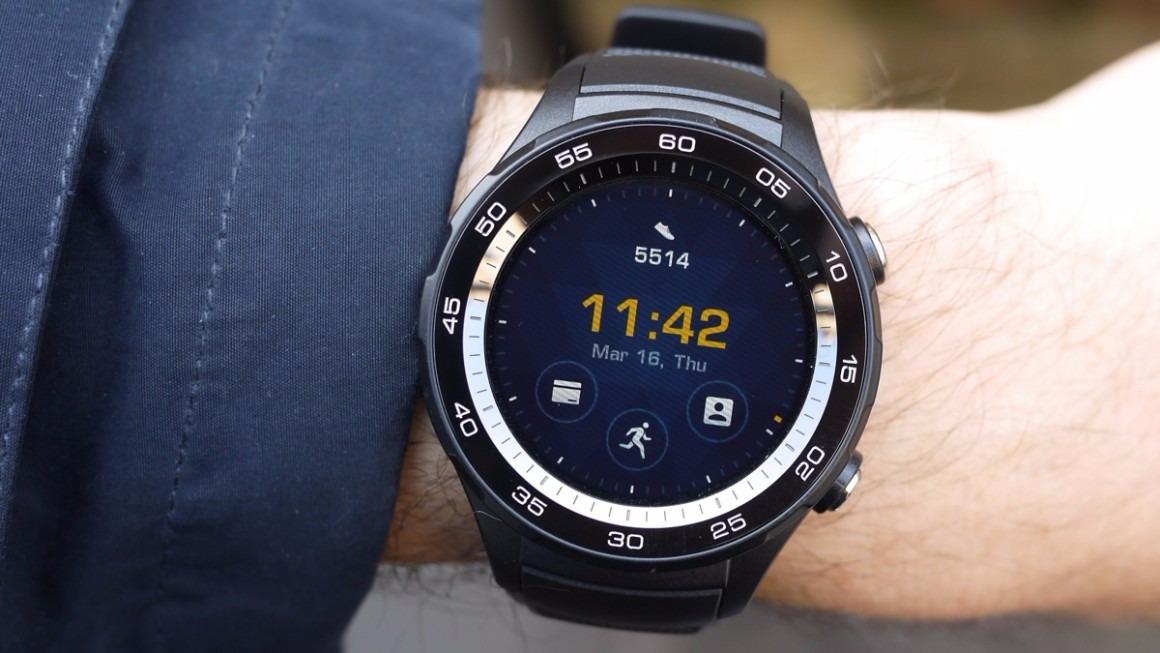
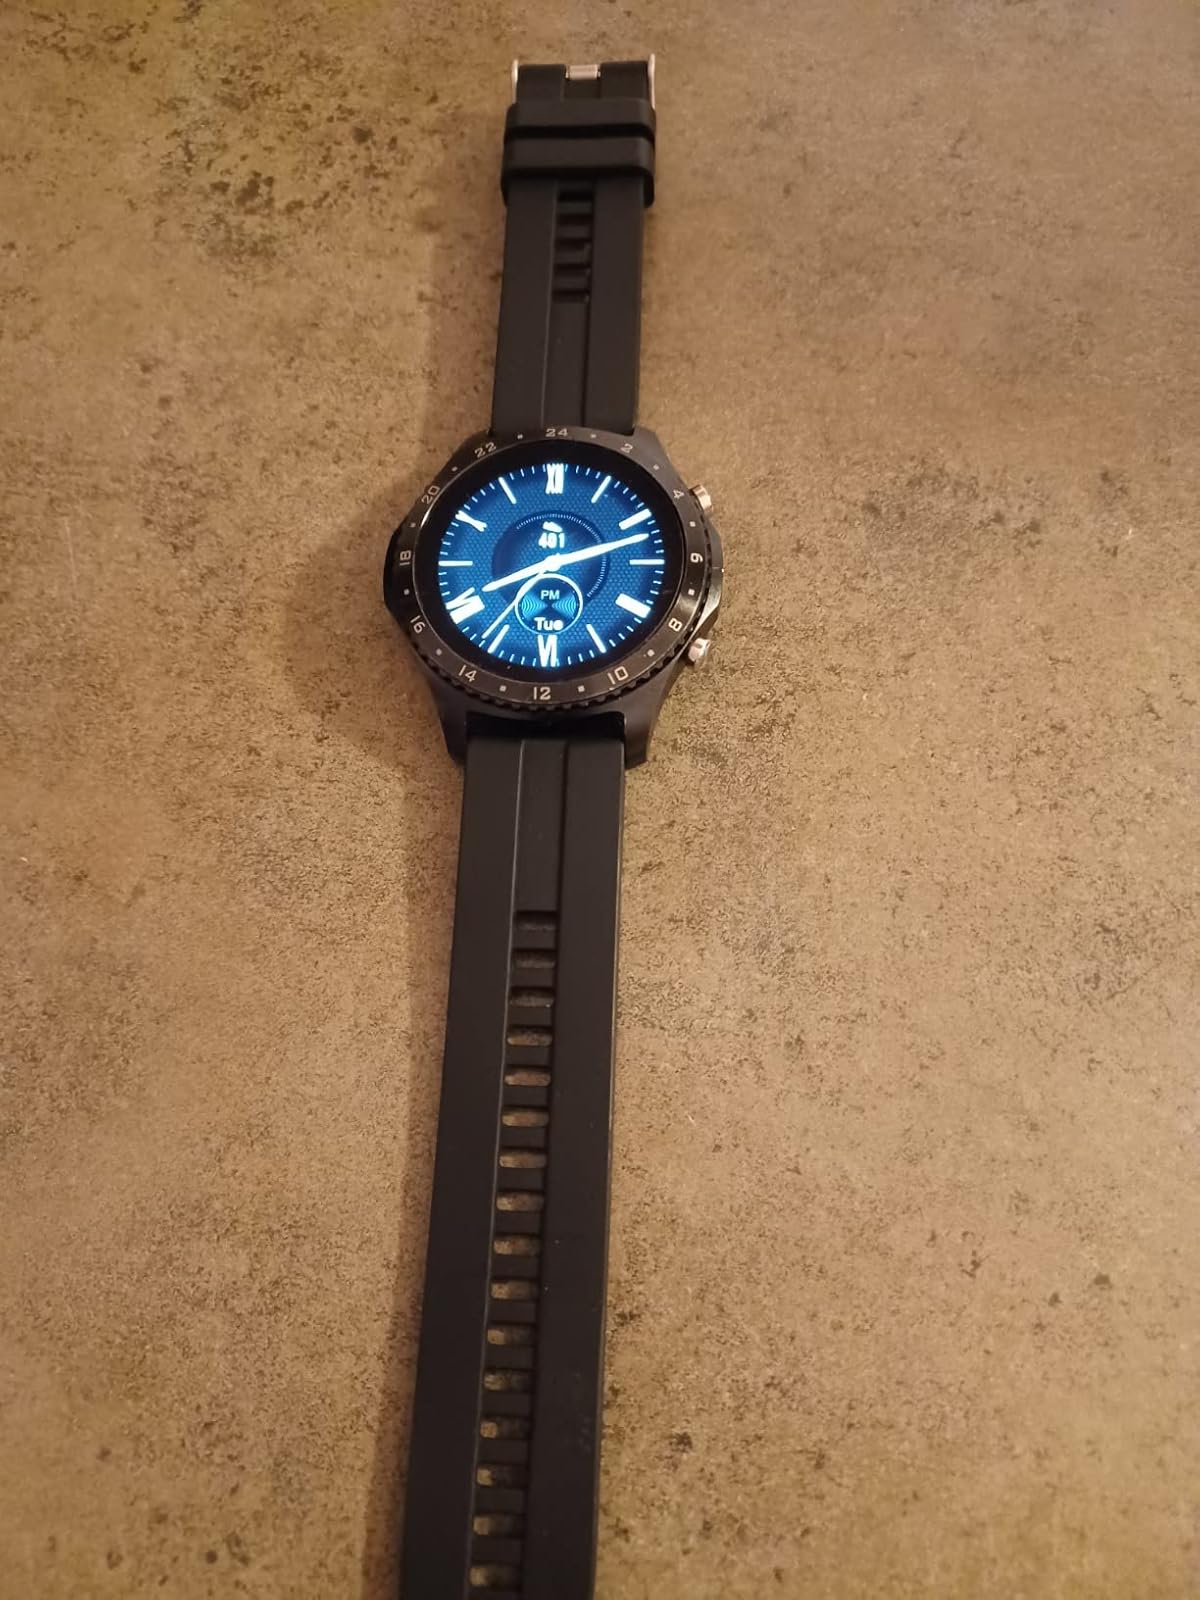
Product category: smartwatch
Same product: no